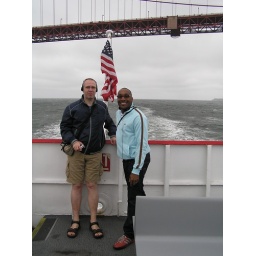
070 cold morning going under golden gate bridge